Kumarsain

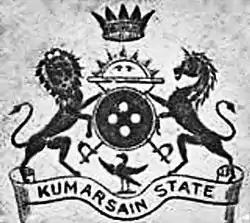
Kumarsain State Symbol

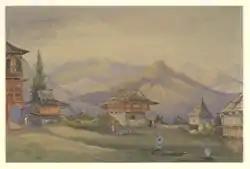
Watercolour painting of Rana's house at Kumharsain by Baden Henry Powell, c.1872

Kumarsain's famous Hira Mahal (named after the 56th Rana of Kumharsain, ""Hira Singh""), which served as the home to the Ranas of this princely state, was burnt because of an accidental fire that took place in the mahal on 25 December 2007.